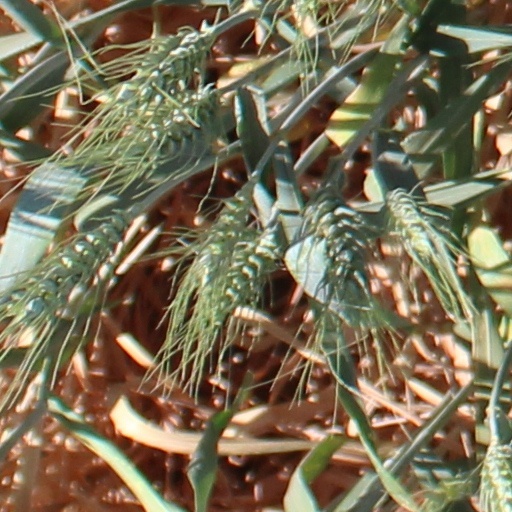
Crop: wheat